Overhead power line

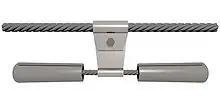
A Stockbridge damper

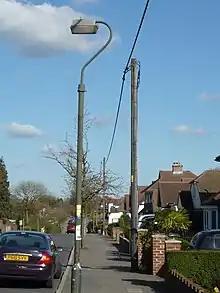
Aerial bundled cable in Old Coulsdon, Surrey

Bundled conductors reduce the voltage gradient in the vicinity of the line. This reduces the possibility of corona discharge. At extra high voltage, the electric field gradient at the surface of a single conductor is high enough to ionize air, which wastes power, generates unwanted audible noise and interferes with communication systems. The field surrounding a bundle of conductors is similar to the field that would surround a single, very large conductor—this produces lower gradients which mitigates issues associated with high field strength. The transmission efficiency is improved as loss due to corona effect is countered.